Arnaud de Via

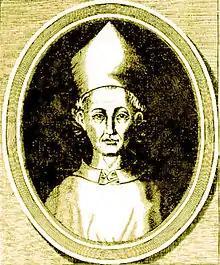
Arnaud

Arnaud de Via (died 24 November 1335) was a French cardinal in the Roman Catholic Church. Arnaud's brother Jacques was also a cardinal and their mother was sister to pope John XXII.